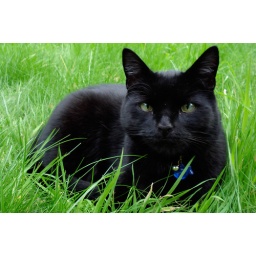
Flump sitting in the grass